Sydney Heads

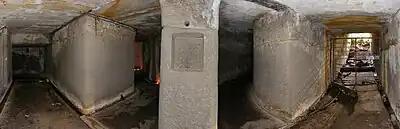
An underground fortress tunnel network situated on Middle Head, Mosman; part of the Middle Head Fortifications tunnel system

South Head is a headland, part of Sydney Harbour National Park, to the north of the suburb of Watsons Bay.